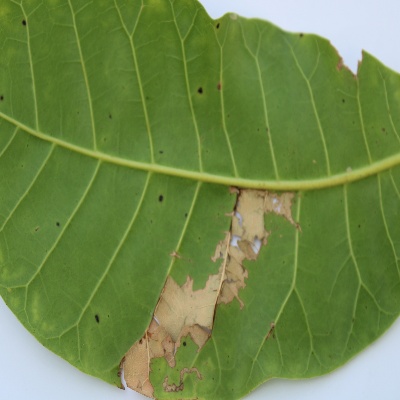
Crop: Cashew
Condition: anthracnose